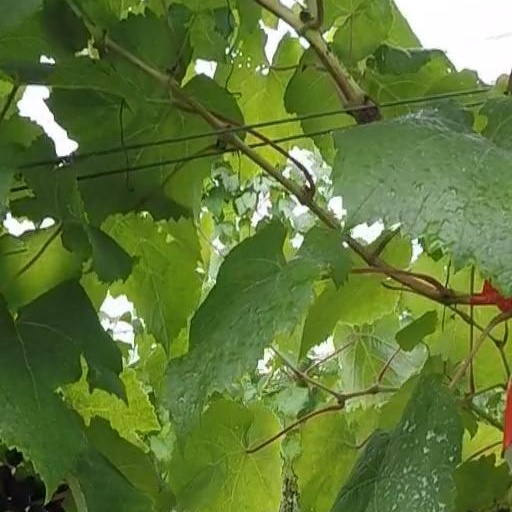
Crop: grape